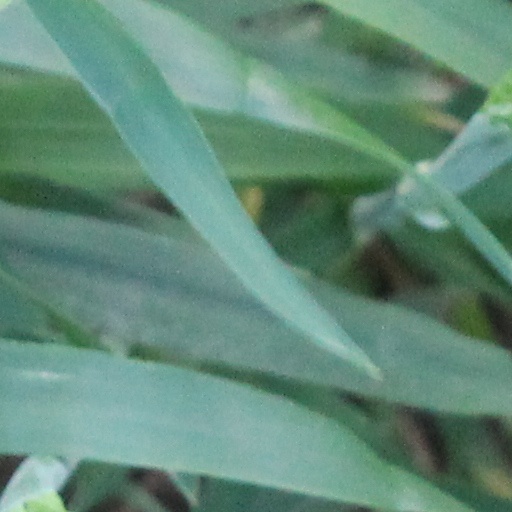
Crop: wheat